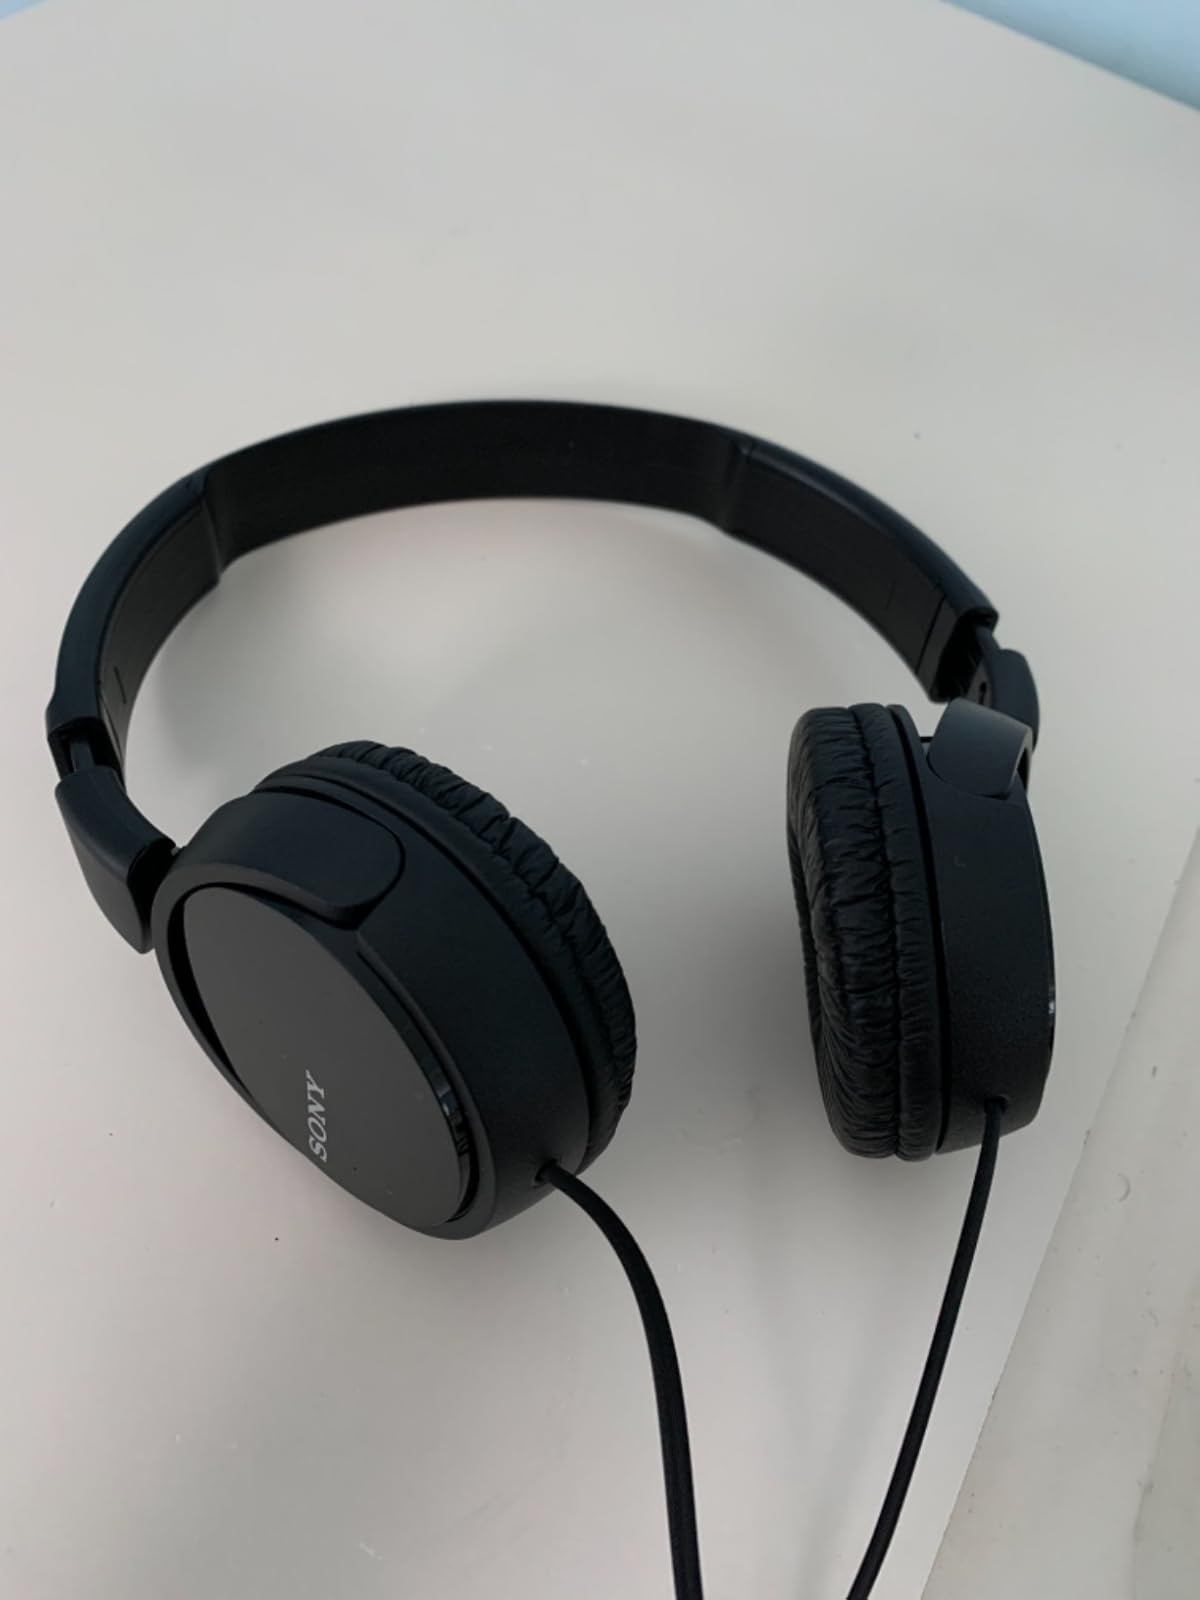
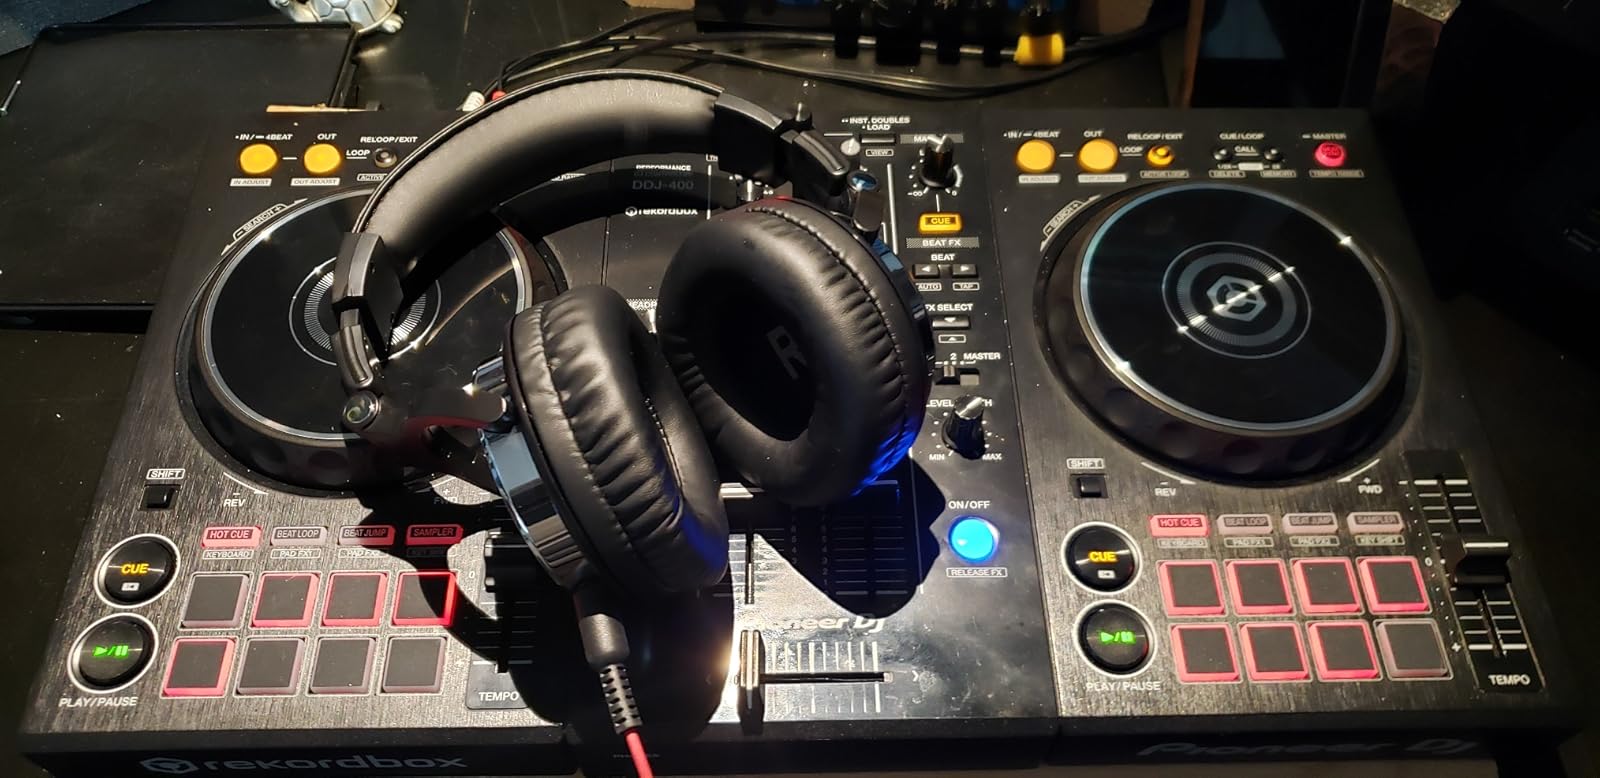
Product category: headphones
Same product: no